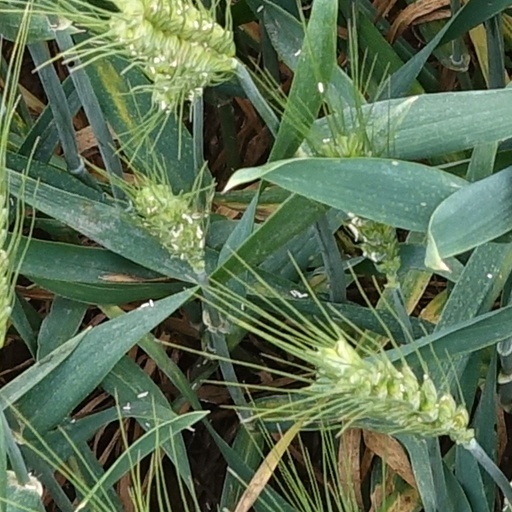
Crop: wheat